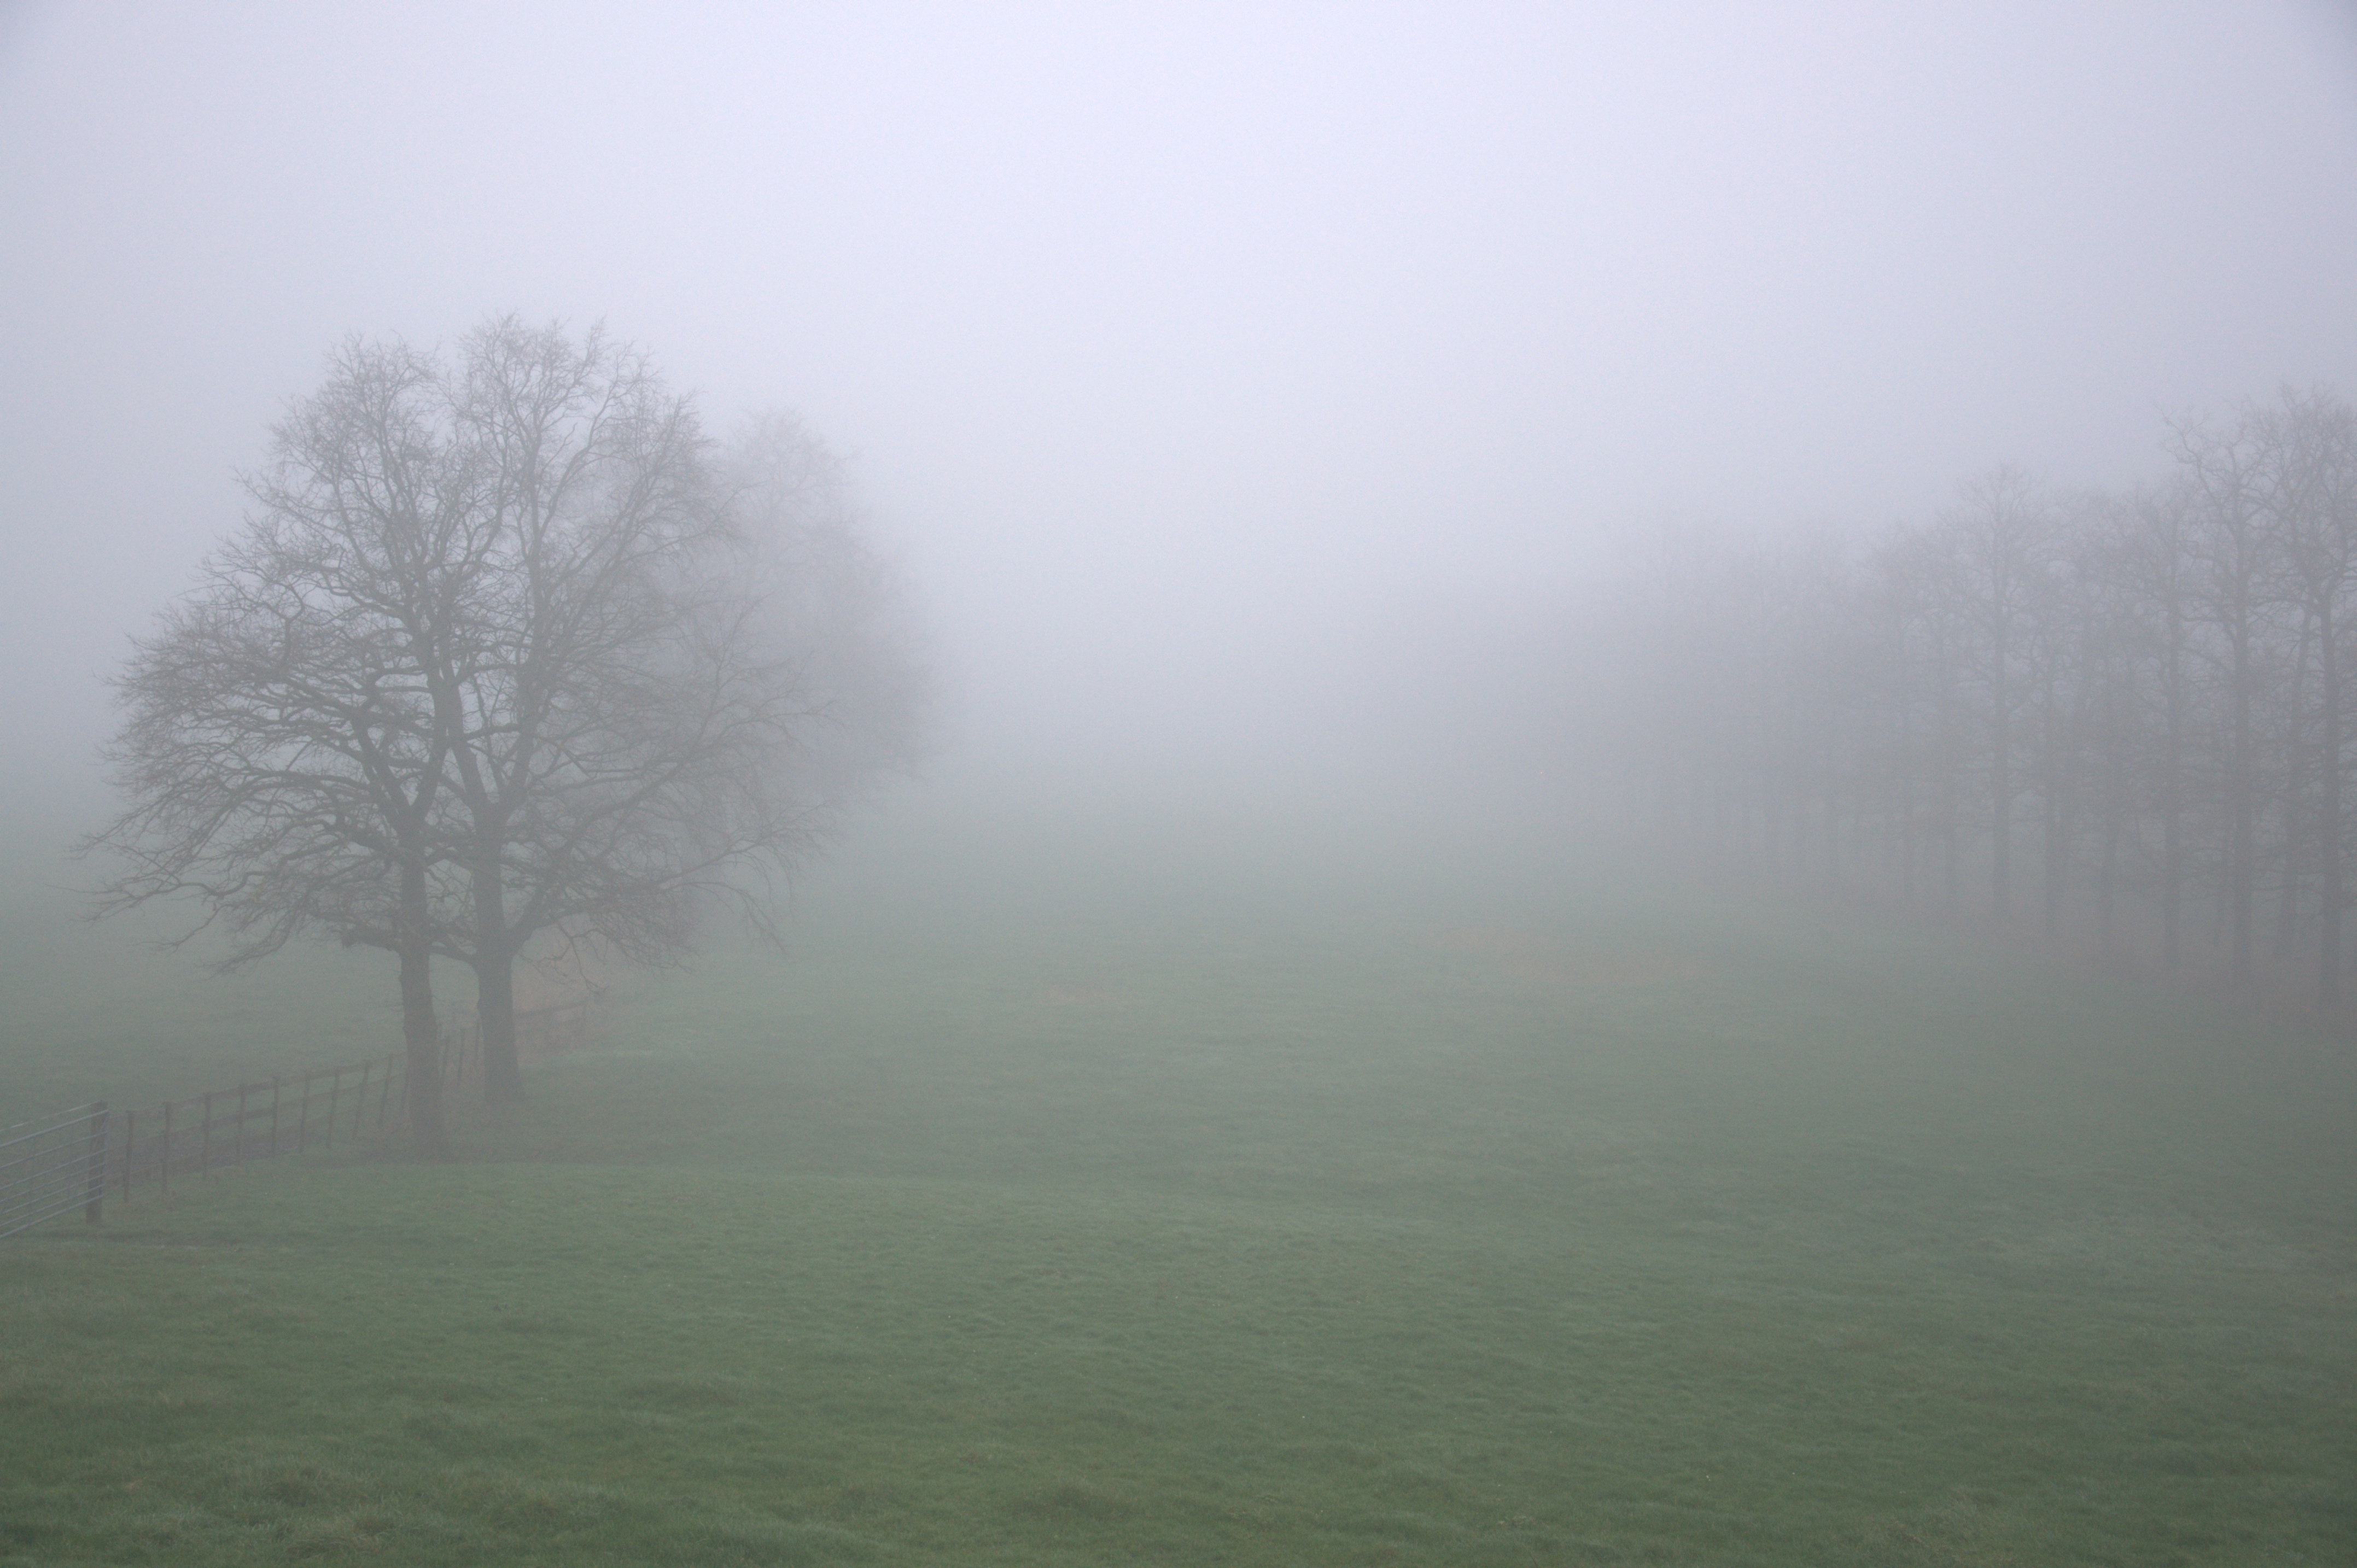
fog, mist, morning, dawn, atmosphere, weather, haze, freezing, drizzle, atmospheric phenomenon